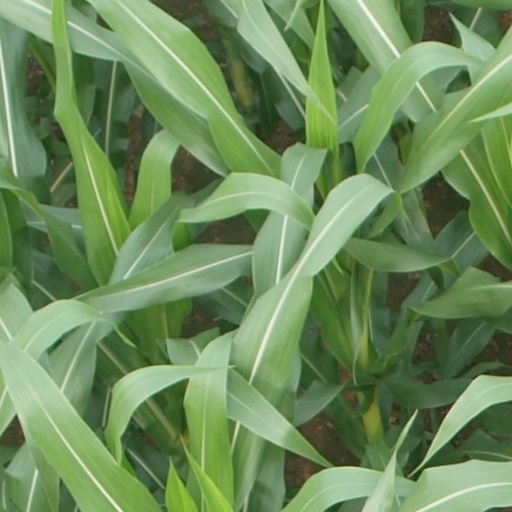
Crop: maize; corn